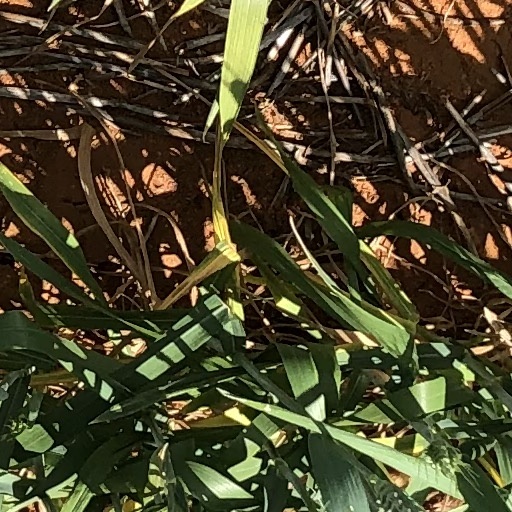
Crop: wheat